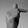
ASL letter: T